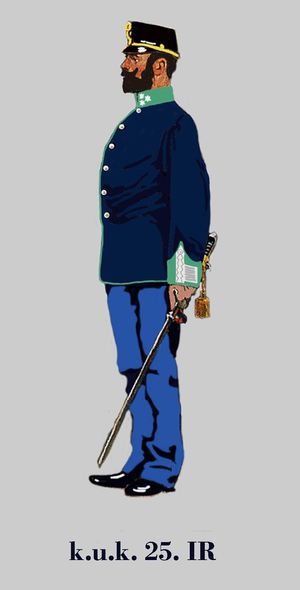
Capitaine d'infanterie Autriche-Hongroise (k.u.k.). 25e régiment d'infanterie hongroise en uniforme de la service petit 1914 Egalisierung: Meergrün- Knöpfe: silber Unit identification color: sea-green - buttons: silver Coleur d'identification du régiment: vert mer - boutons: d'argent